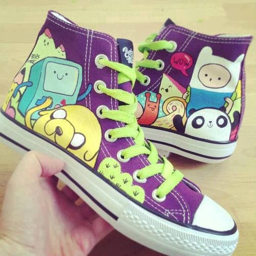
i 'm doing this with my next pair of shoes .